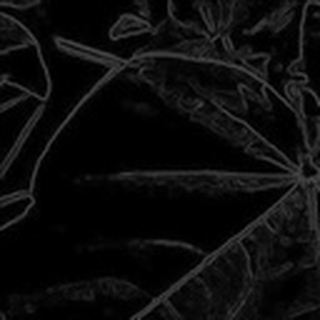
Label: healthy_cotton